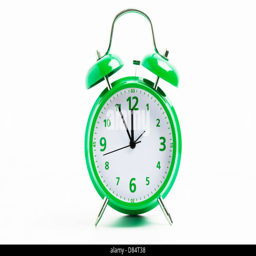
picture of a green retro alarm clock on a white background with the clock five to twelve